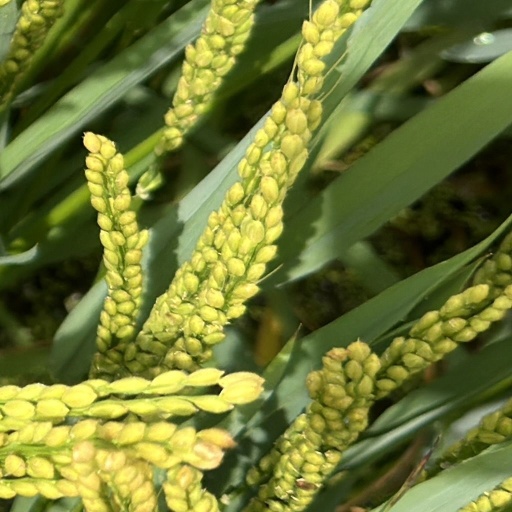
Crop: rice